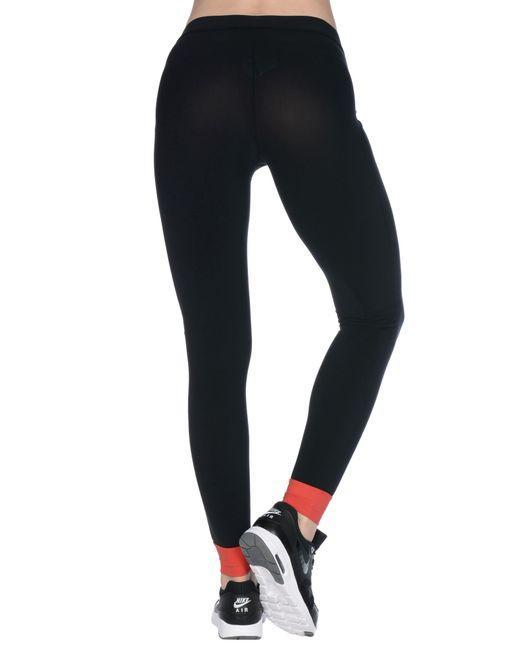
Slim Fit schwarze Sportbekleidung Leggings für Damen